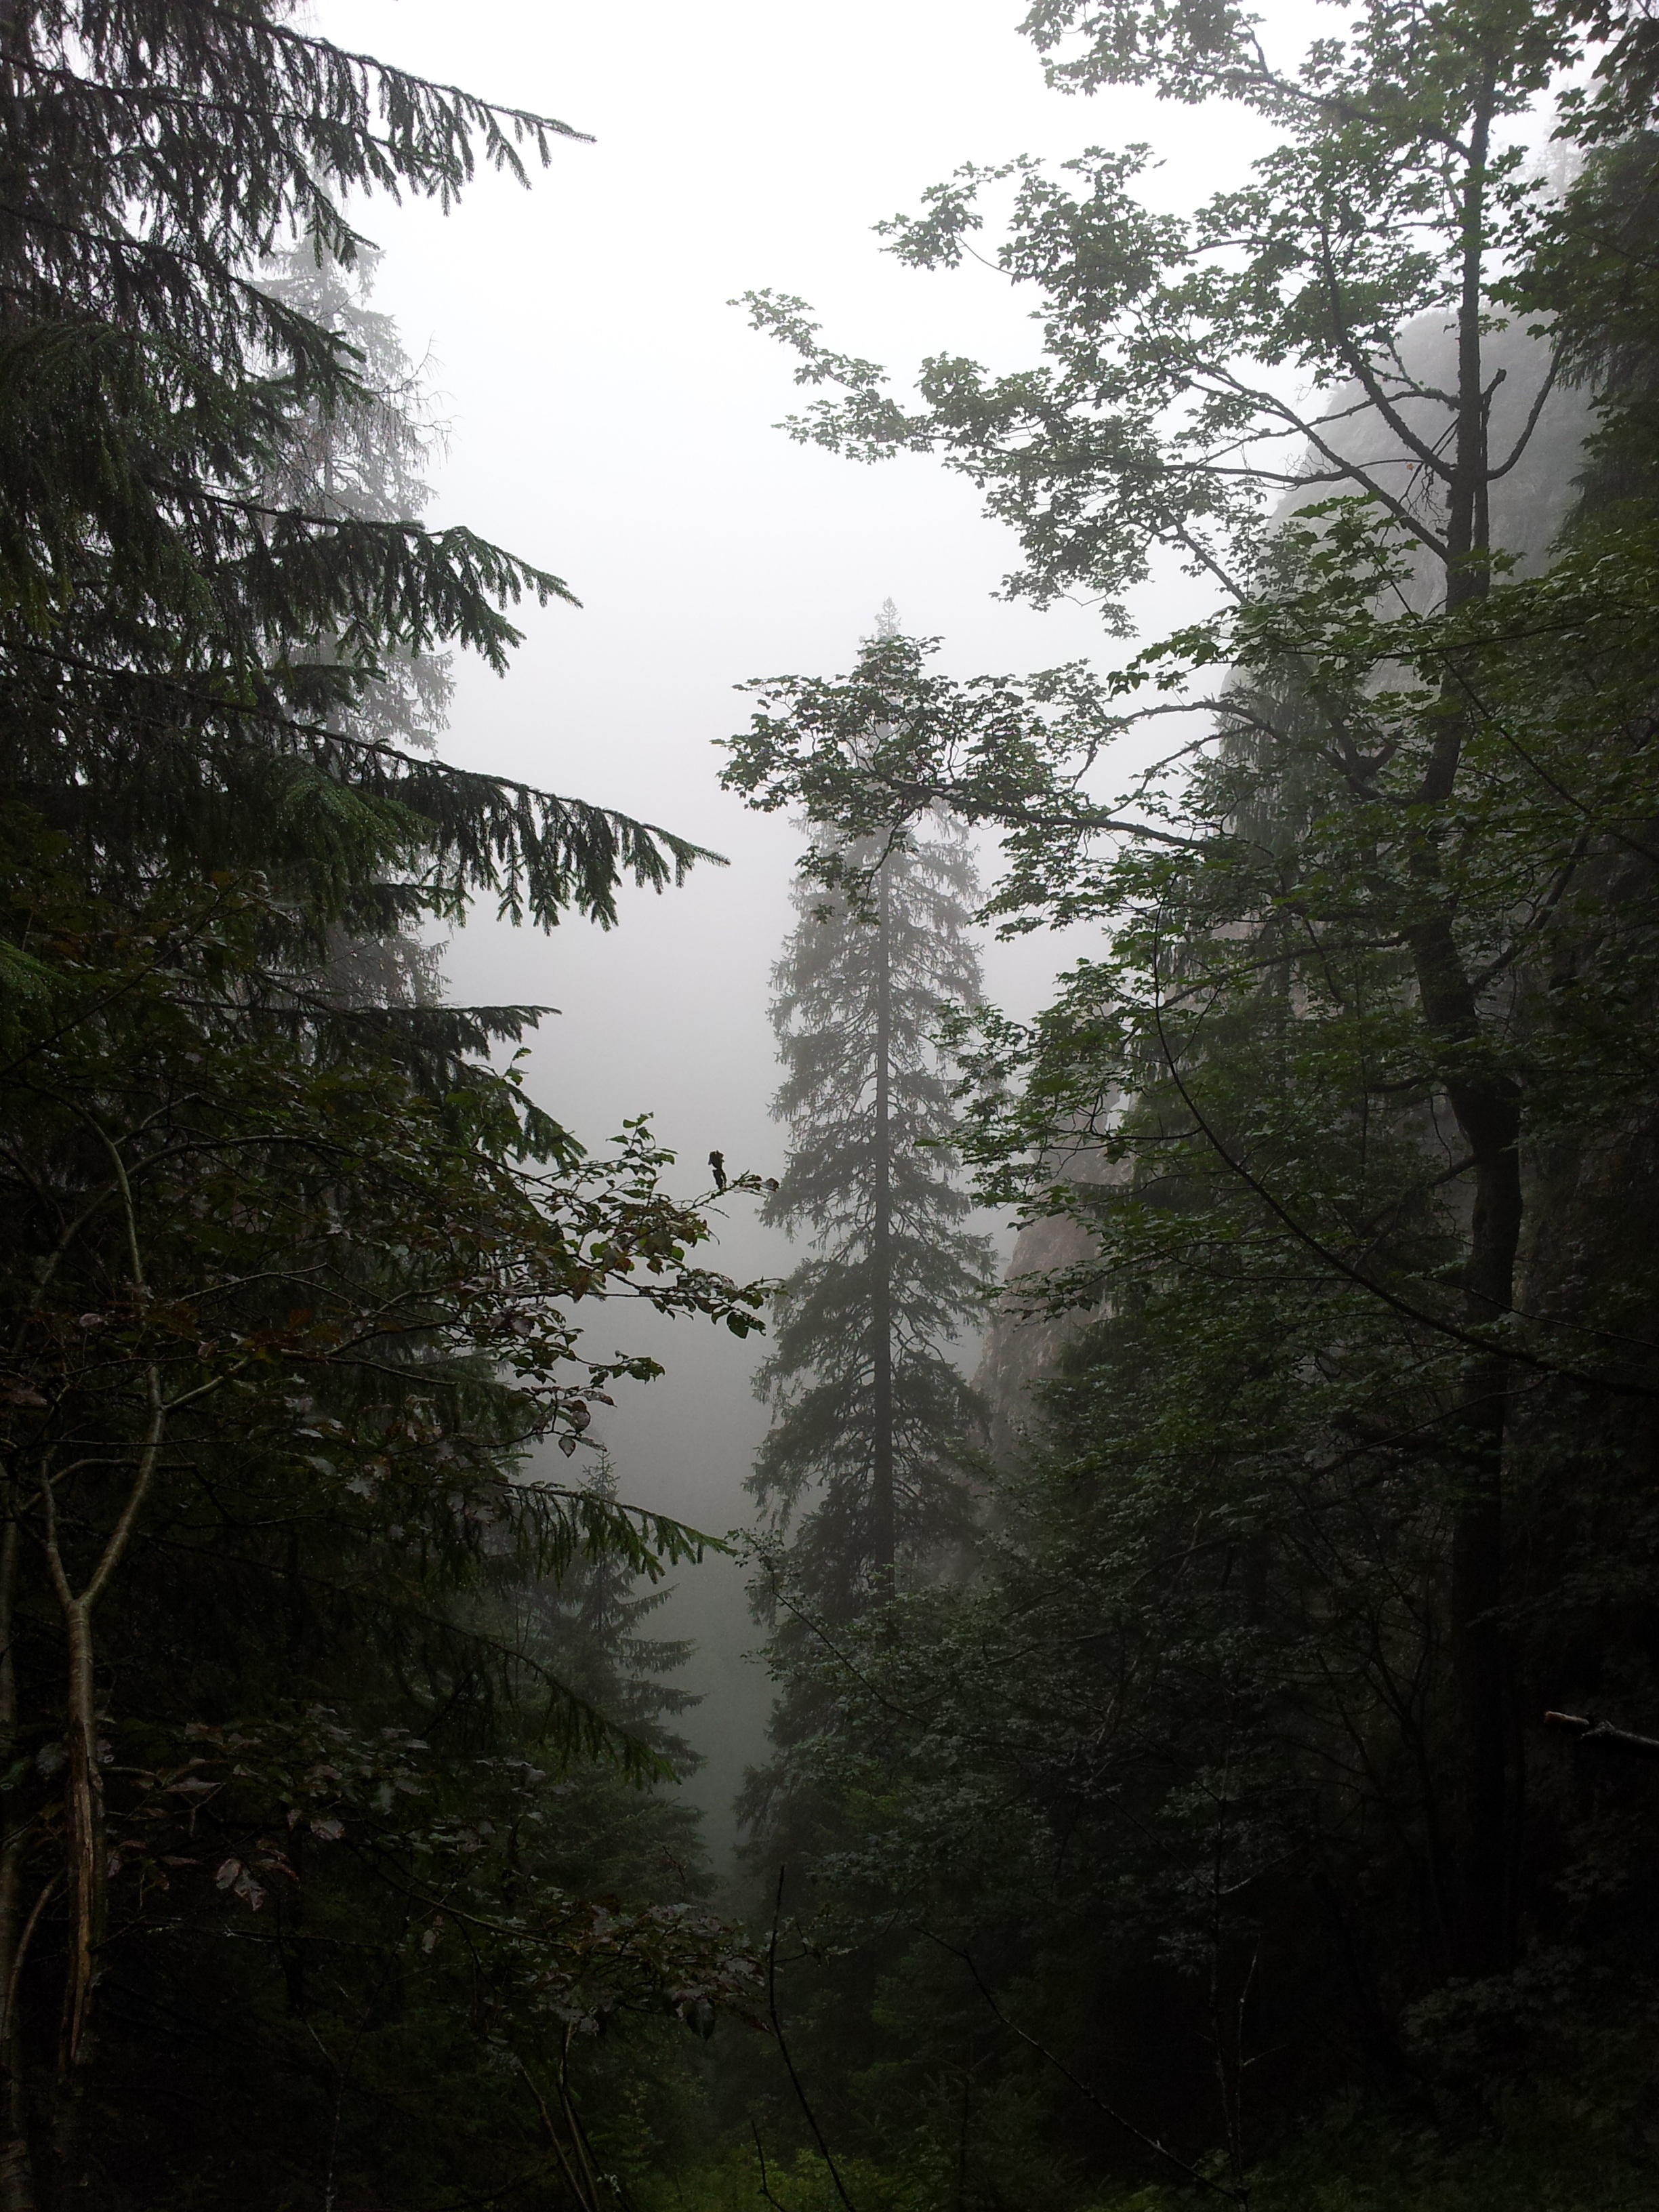
tree, nature, forest, wilderness, branch, light, plant, fog, mist, sunlight, morning, leaf, dark, mystery, jungle, trees, mountains, rainforest, misty, woodland, habitat, ecosystem, old growth forest, natural environment, atmospheric phenomenon, woody plant